Uchinoda Station

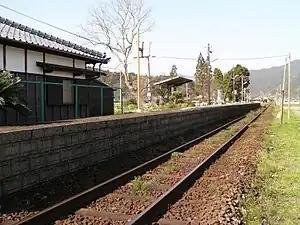
Uchinoda Station in 2005

is a passenger railway station located in the city of Nichinan, Miyazaki Prefecture, Japan. It is operated by JR Kyushu and is on the Nichinan Line.